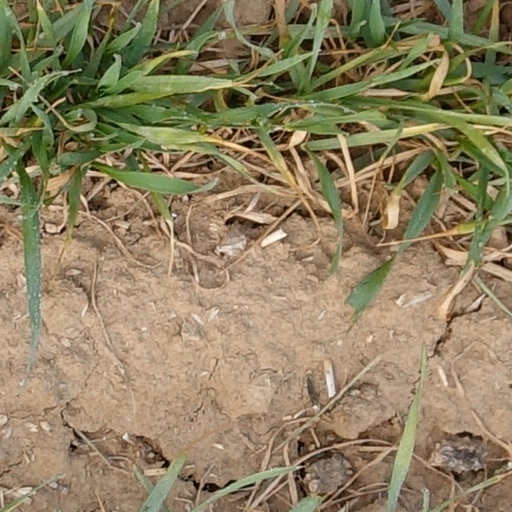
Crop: wheat